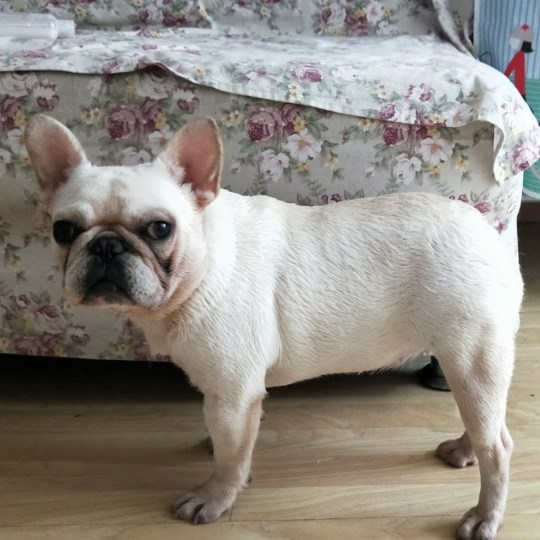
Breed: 1121-n000002-French_bulldog